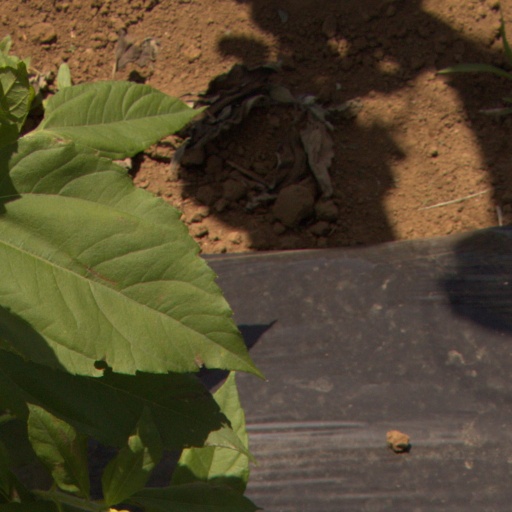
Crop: Jerusalem artichoke